Battle of Keren

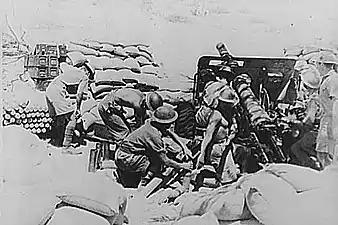
Indian soldiers in action before the capture of Keren in Eritrea, 1941.

The 4th Indian Infantry Division (Major-General Noel Beresford-Peirse) concentrated on the Sanchil side of the gorge and the 5th Indian Infantry Division (Major-General Lewis Heath) brought forward from Kessala once again, on the Happy Valley side. The Keren defences had been reinforced with the arrival of 6th Colonial Brigade from Metemma and also the 11th Blackshirt Battalion of the Savoia Grenadiers. The defenders now totalled 25,000 facing an attacking force which had grown to more than 13,000. Beresford-Pierce was to attack with the 11th Indian Brigade, expanded to five battalions, against the peaks of the Sanchil mass and 5th Brigade against Mount Sammana on the left of his front. On the 5th Division front, the Italian reinforcements on Dologorodoc meant Happy Valley was dominated by the defenders and the attackers' artillery had had to be withdrawn from their forward positions in the valley to safer locations.